Samajavaragamana (film)

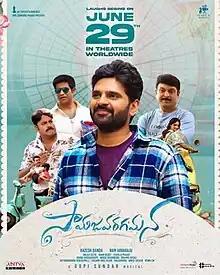
Release poster

Samajavaragamana is a 2023 Indian Telugu-language comedy drama film directed by Ram Abbaraju from a story written by Bhanu Bogavarapu. It is produced by Razesh Danda under the banners, Ak Entertainments and Hasya Movies. It stars Sree Vishnu, Reba Monica John, Naresh, Srikanth Iyyengar, Vennela Kishore, Sudarshan, and Devi Prasad.